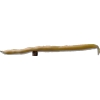
Label: bean_pod